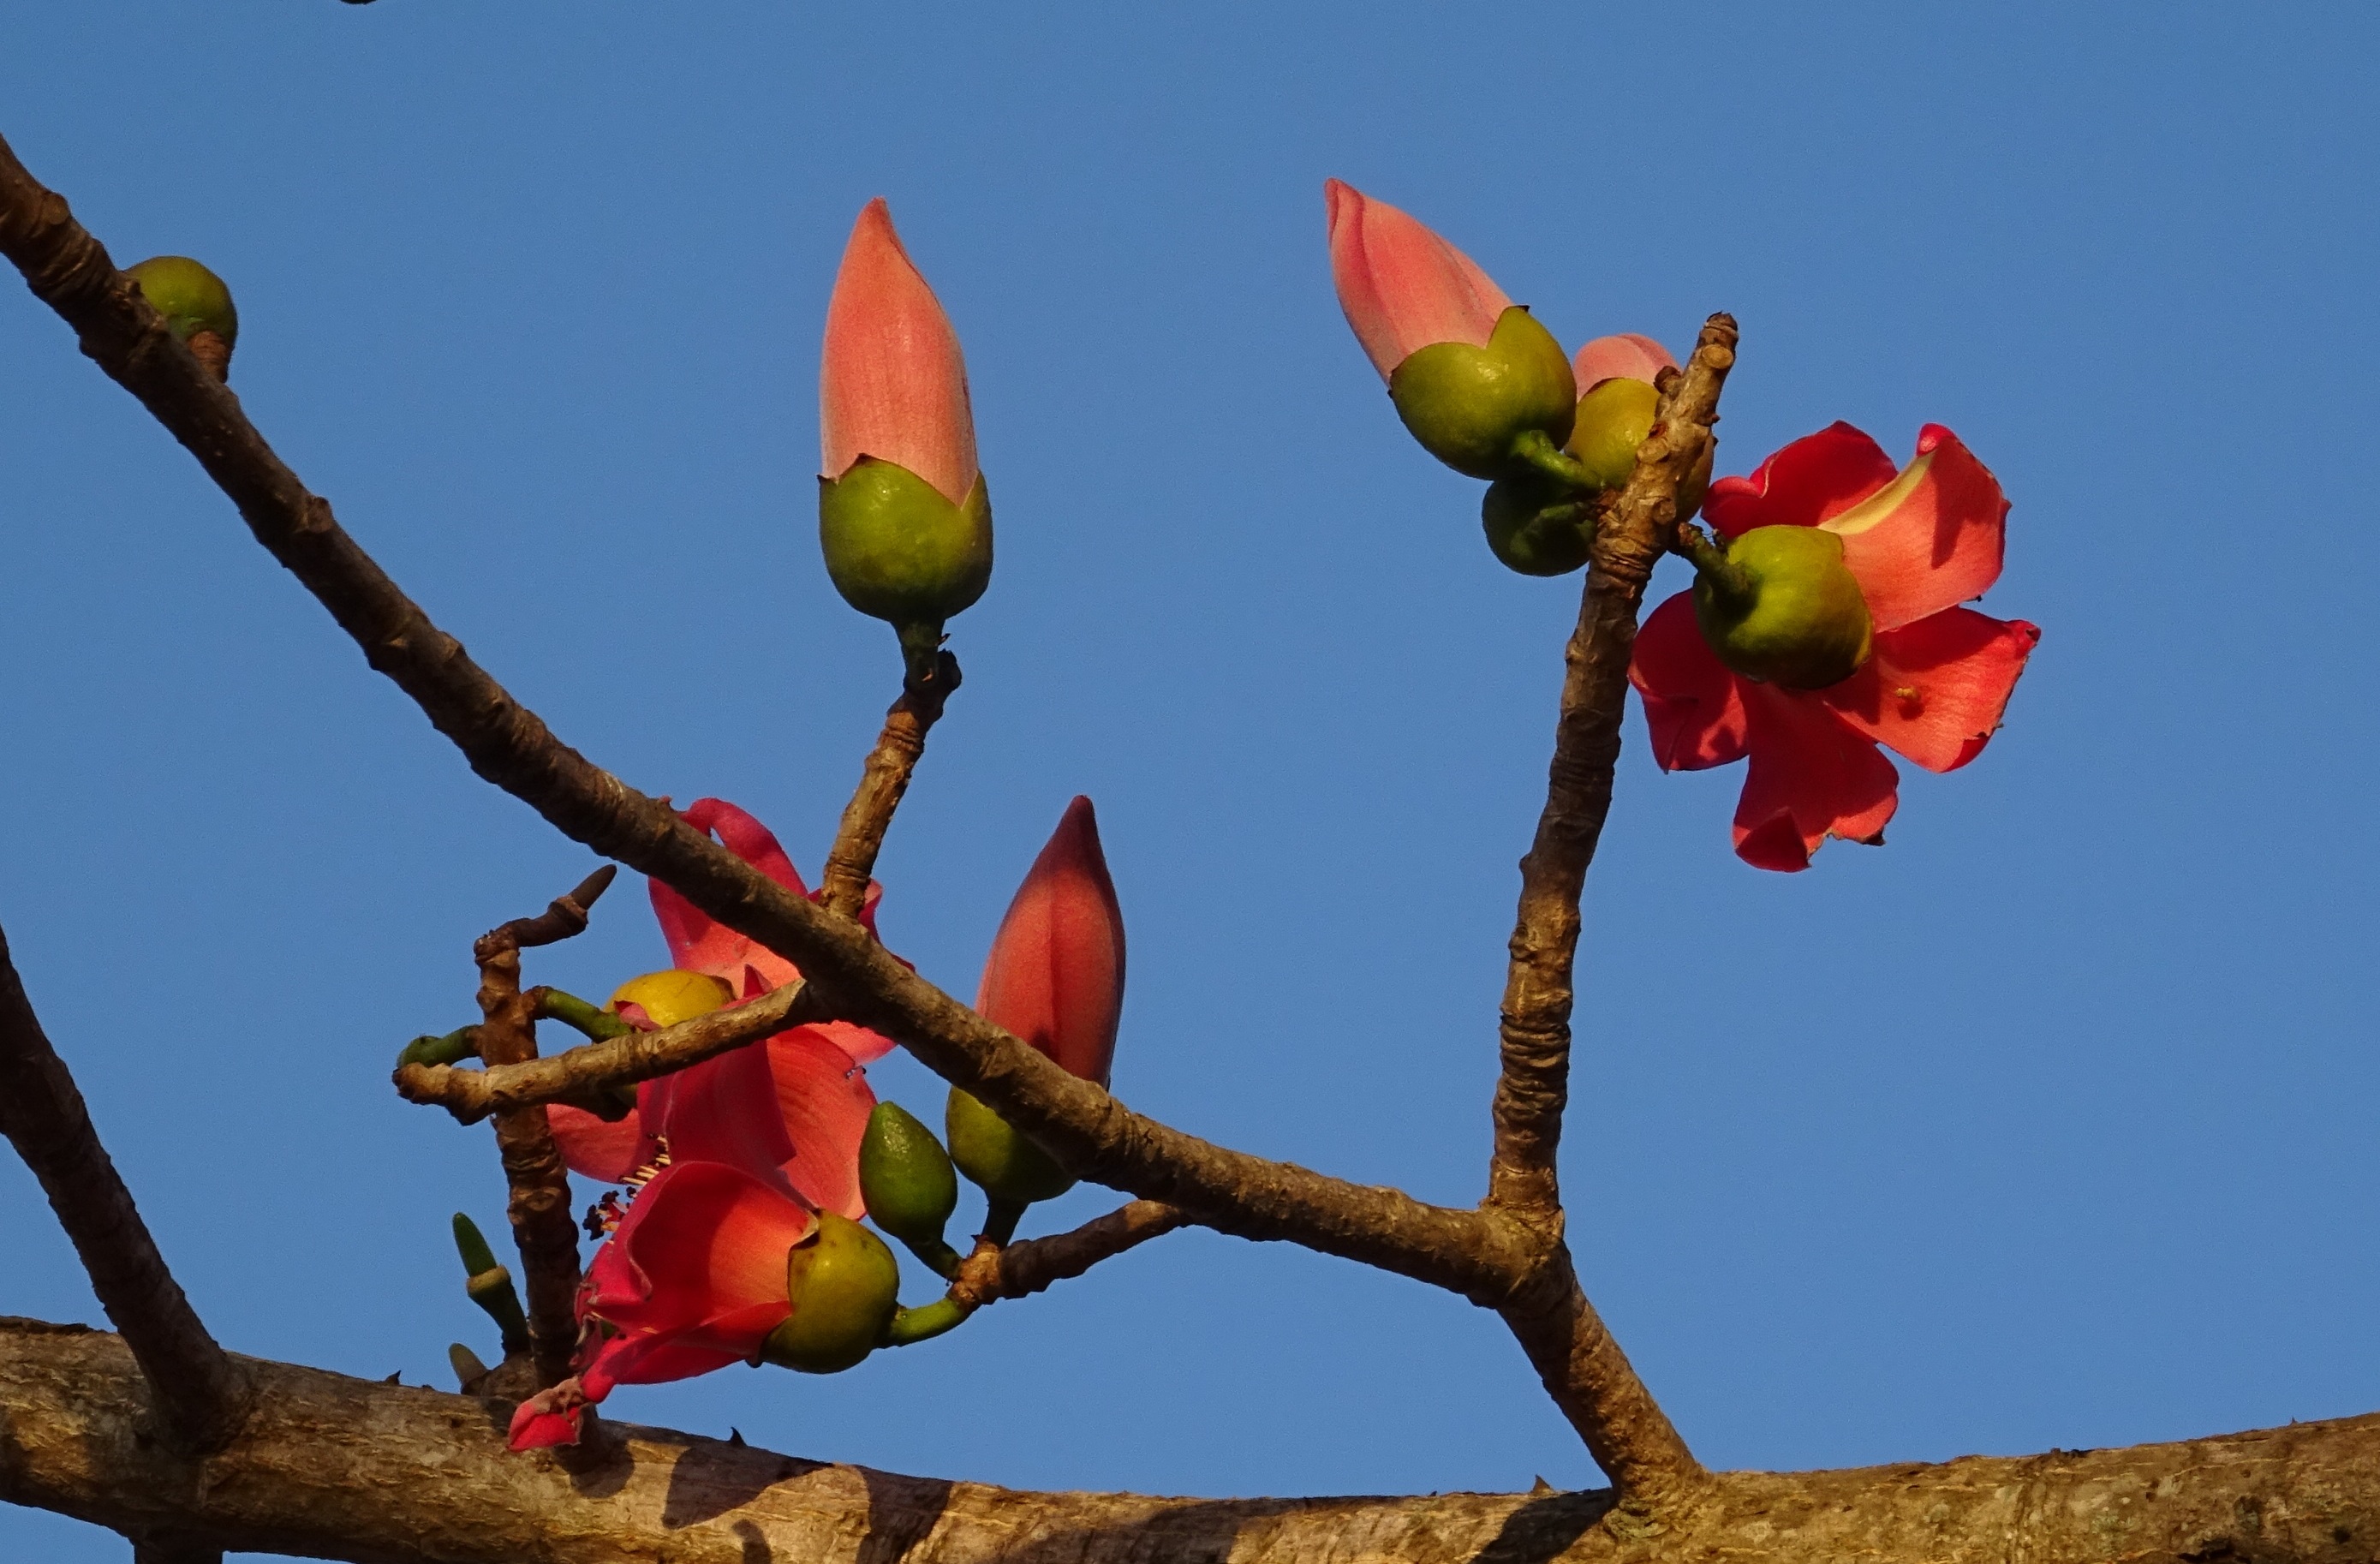
color, nature, flower, flora, red, plant, tree, botany, branch, leaf, land plant, spring, blossom, flowering plant, bud, macro photography, produce